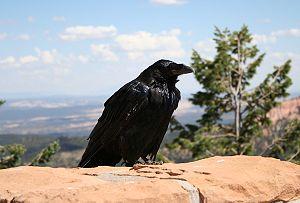
Grand Corbeau, dans le fr:parc national de Bryce Canyon, Utah, USA